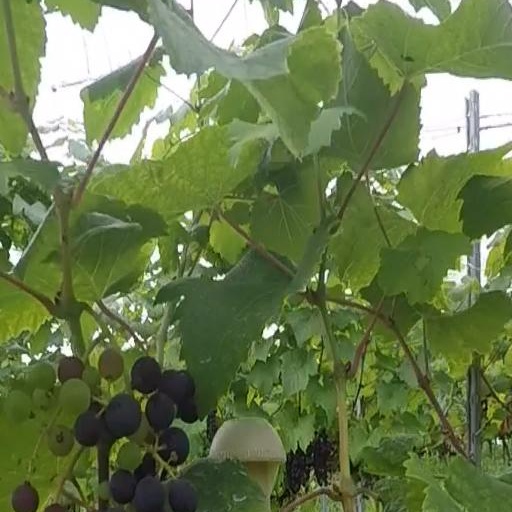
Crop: grape